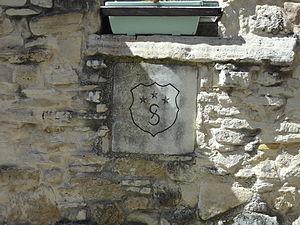
Sigonce est une commune française, située dans le département des Alpes-de-Haute-Provence en région Provence-Alpes-Côte d'Azur. Le nom de ses habitants est Sigonçois ou Sigonciers.